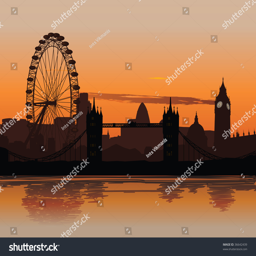
vector illustration of skyline at sunset with reflection